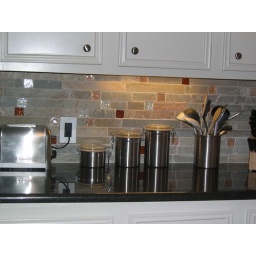
rectilinear quartz with glass inserts. Absolute black granite countertop. Tile installed by Rebecca Caisse and Renee Cobb.